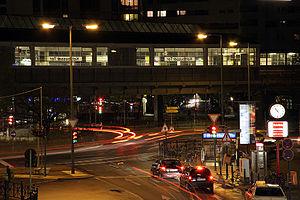
""Kottbusser Tor"" dans la nuit avec le carrefour et la station de métro, photographié depuis Adalbertstraße."
La Porte de Cottbus est une place et une ancienne porte à Berlin, au nord-est de Kreuzberg dans l'arrondissement de Friedrichshain-Kreuzberg.